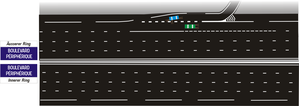
Le boulevard périphérique de Paris, appelé localement Boulevard périphérique, est une voie circulaire, d'une longueur de 35,04 km, qui fait le tour de la ville de Paris. Son nom est souvent abrégé en « le Périphérique » et même « le Périph' » par les utilisateurs réguliers ; il est indiqué par le sigle « BP » sur les panneaux de signalisation.